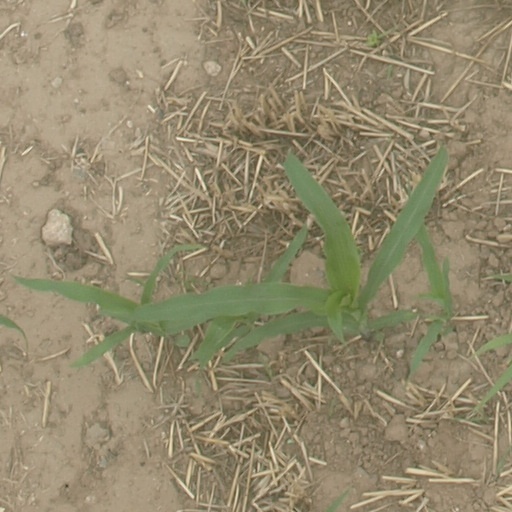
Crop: maize; corn